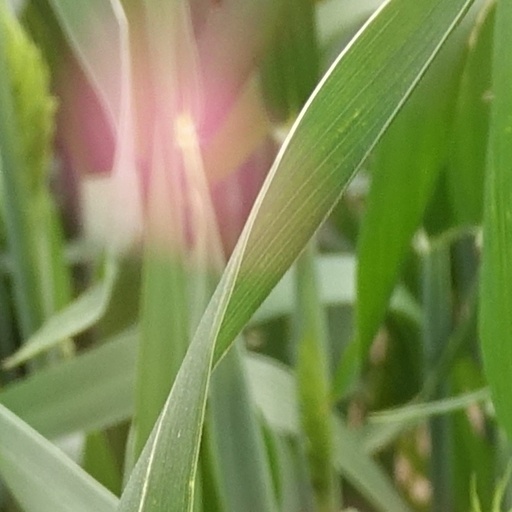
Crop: wheat